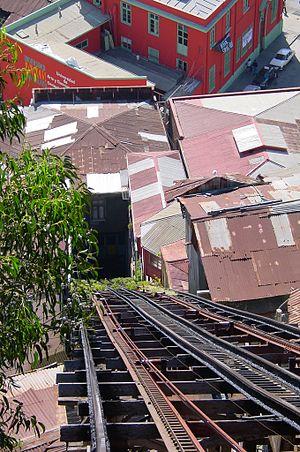
Ascensor Monjas vu de haut en bas